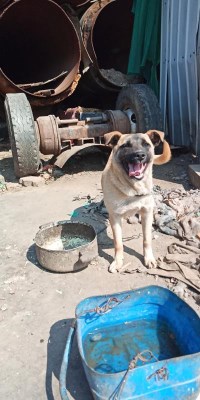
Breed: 3336-n000121-chinese_rural_dog